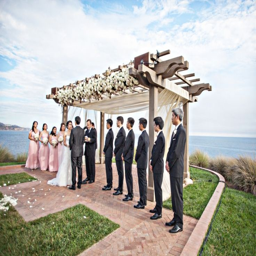
ceremony overlooking bodies of water .